Campbell Graham

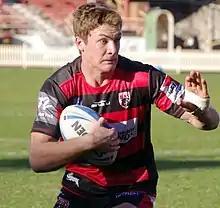
Graham playing for the North Sydney Bears in 2017

Graham was named in Scotland's squad for the 2017 World Cup at the end of the season, but withdrew in order to get a full off-season of training.